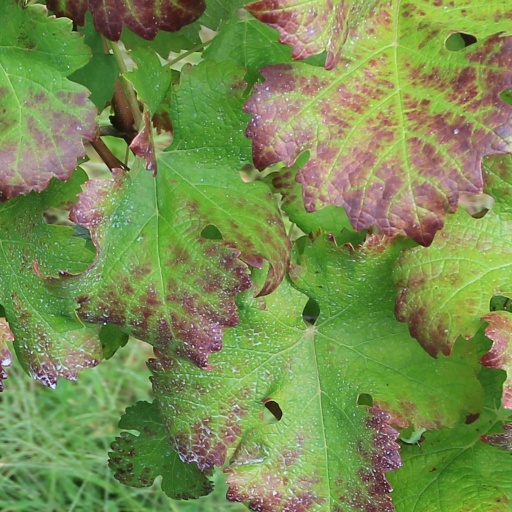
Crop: grape